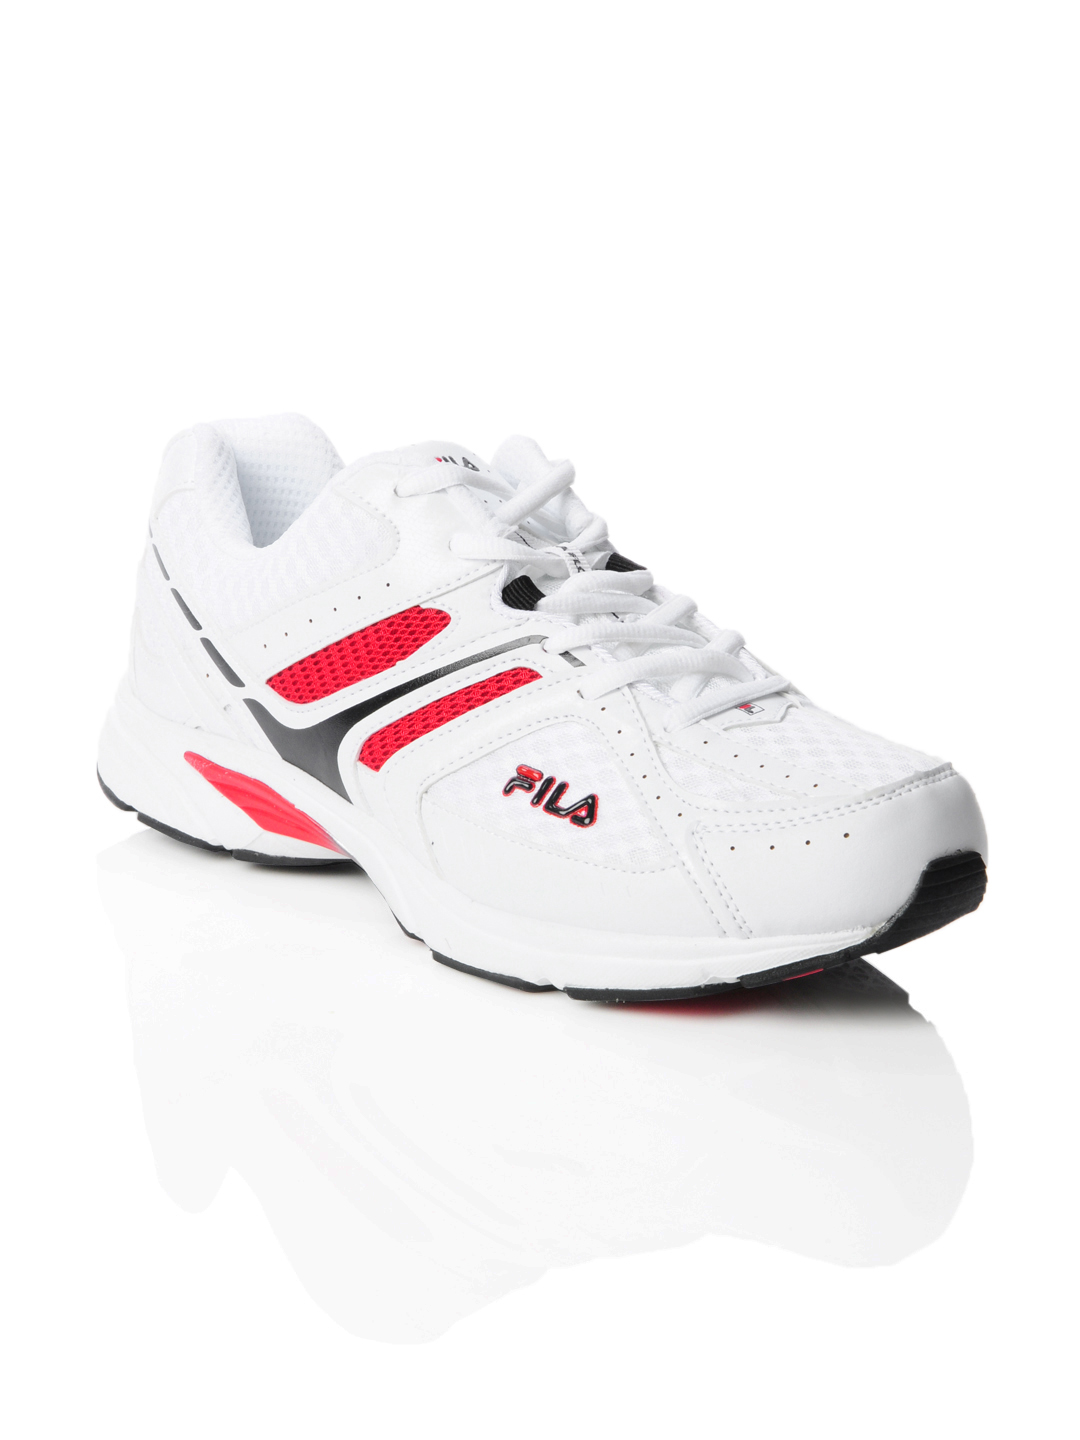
Fila Men Cavier White Sports Shoes
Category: Footwear / Shoes / Sports Shoes
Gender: Men
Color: White
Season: Summer 2012
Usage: Sports